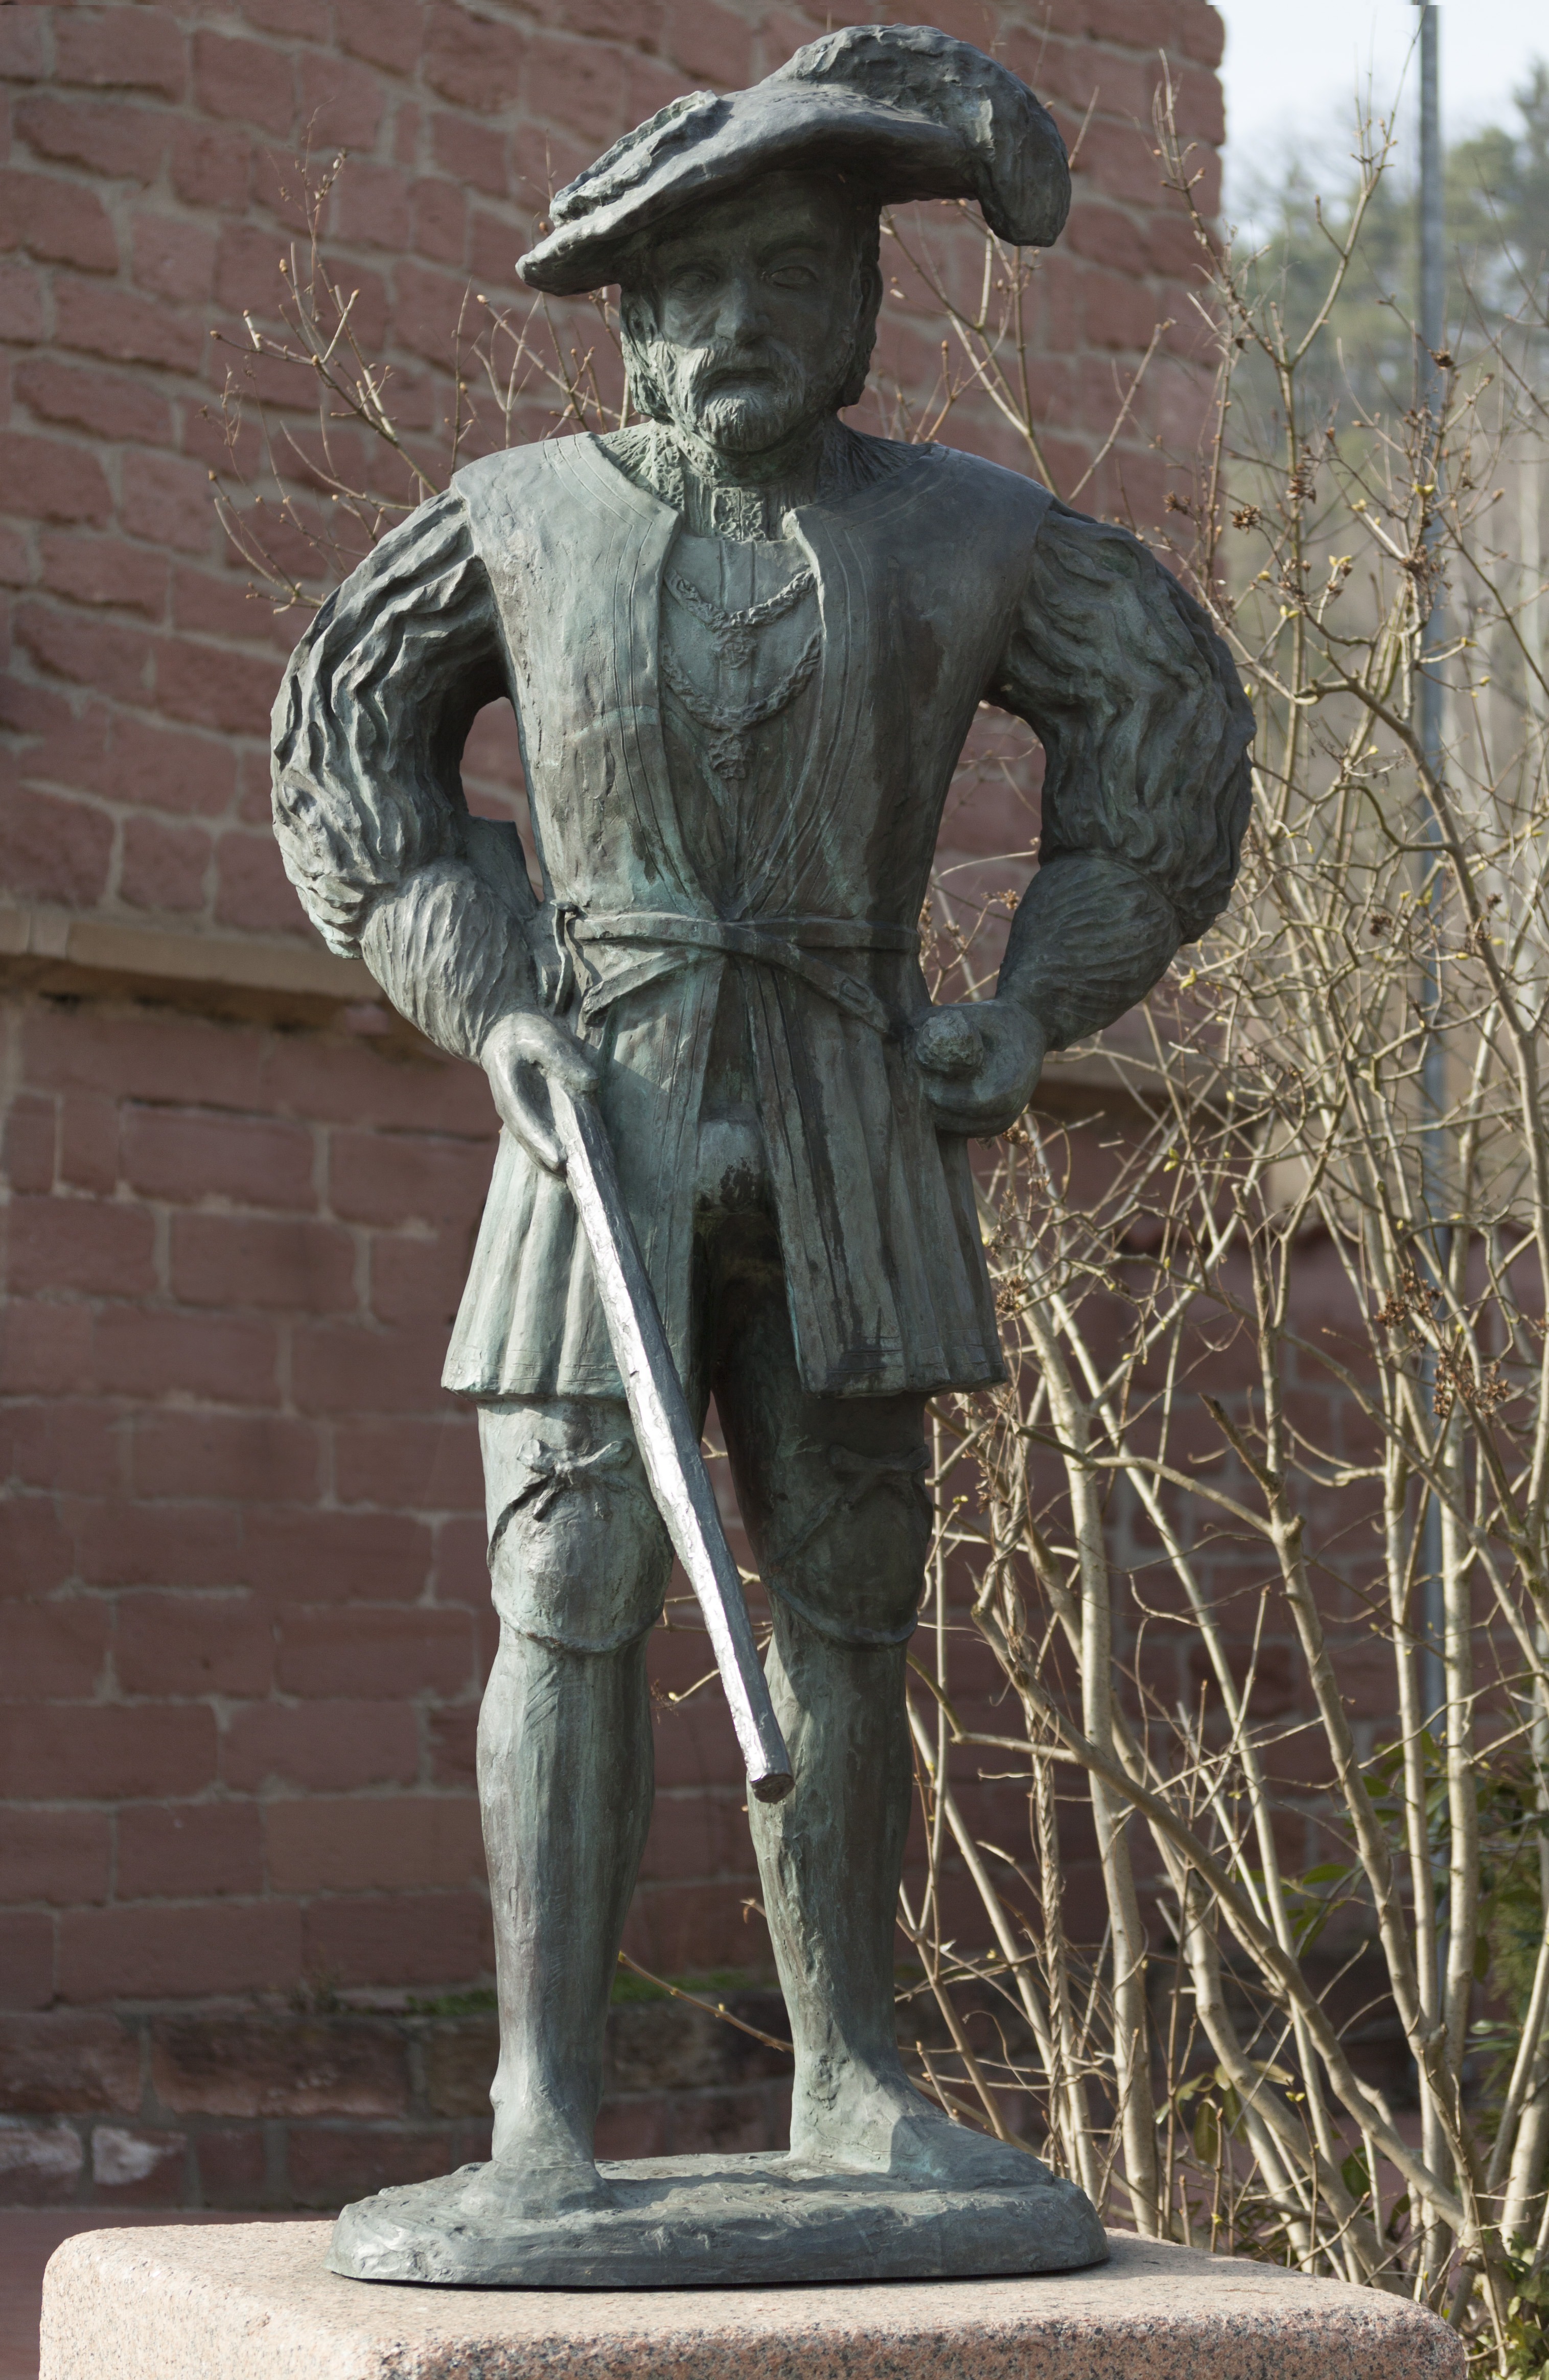
monument, statue, sculpture, memorial, objects, art, casimir, count palatine